Aviation in the Azores

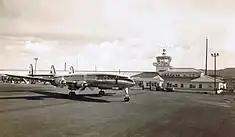
A KLM L-1049C Constellation at Santa Maria, during the post-World War era Santa Maria was the hub of International travel for the Azores

With the outbreak of the Second World War, the Portuguese Navy finally established a permanent Air-Navy Centre in Ponta Delgada. At the same time, a military aerodrome was established at Santana, in the civil parish of Rabo de Peixe, in the municipality of Ribeira Grande. Located on the northern part of the island, it operated as a military installation during the War, when it was known as "Base Aérea No.4". But, by the spring of 1941, António de Oliveira Salazar began to believe that Germany, or its allies, would completely overrun the Iberian Peninsula. As a consequence, the Estado Novo regime pondered the withdrawal of the Portuguese government to the Azores, with the support of Britain. It was in this context that an Anglo-Portuguese working group was established to study and design the construction of new airfields in the archipelago. But even as the fear subsided, British prime minister Winston Churchill believed that new installations would be essential in the control of central and southern supply routes in the Atlantic Ocean, as well as supporting Allied forces operating in North Africa and the Mediterranean Sea. The construction of air-sea bases would close the "Azores Gap", and provide a secure blanket for the North Atlantic. The sudden attack at Pearl Harbor by Imperial Japanese forces resulted in a review of Portuguese guidelines, paralysing the working group.